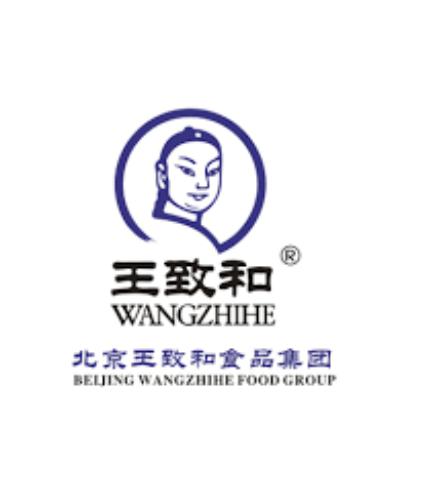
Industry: Food